FC Lokomotiv 1929 Sofia

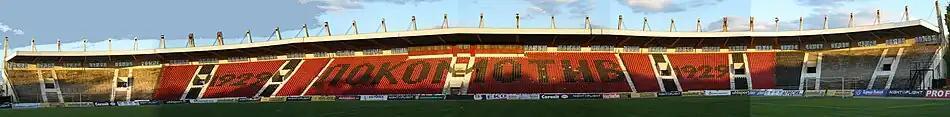
Stadion Lokomotiv

After being relegated to the third tier of Bulgarian football, Lokomotiv experienced serious financial problems and the club was disqualified from the Third League, after which it was liquidated. Shortly after, some of the legends of the team including Ivan Vasilev, Boycho Velichkov and Anton Velkov formed a new club in A OFG Sofia (city) - north (4th division). The new club, now called Lokomotiv 1929 Sofia, is considered the rightful successor of the previous team, and thus carries over the history and honors won from the original team. The youth academy was also moved to the new club. Some other former players went back to the club, as well as young players from the academy who were selected to the new first squad.